Fifty pence (Irish coin)

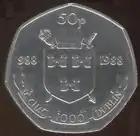
Dublin Millennium 50 pence coin

On 31 May 1988 a special design was circulated for the "Dublin Millennium", although Dublin is thought to have been founded by the Vikings in around 841 – the issue was regarded for publicity and collectors only.